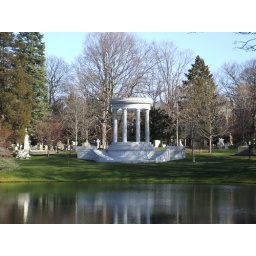
Mary Baker Eddy Memorial. Was nearly 70 degrees on Jan 7th in Boston. Note how green the grass is.